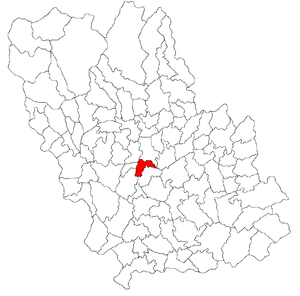
Lipănești est une commune roumaine du județ de Prahova, dans la région historique de Valachie et dans la région de développement du Sud.